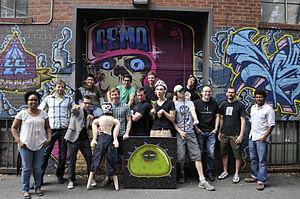
Guacamelee! est un jeu vidéo de plates-formes développé et édité par Drinkbox Studios, sorti initialement sur PlayStation 3 et PlayStation Vita en avril 2013. Il a ensuite été porté sur Windows en août 2013 puis sur OS X et Linux en février 2014. Une nouvelle édition améliorée est enfin sortie sur Wii U, PlayStation 4, Xbox One et Xbox 360 en juillet 2014. Le jeu s'inspire de la culture traditionnelle mexicaine et du folklore mexicain.